Peter W. Martin

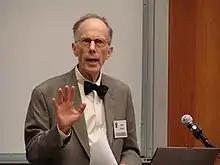
Peter W. Martin, 2006

Peter W. Martin has been a law professor since 1972, and Dean from 1980 to 1988, at Cornell Law School. In 1992, together with Thomas R. Bruce, he co-founded the Legal Information Institute at Cornell Law. He graduated from Cornell University and Harvard Law School.